Ospedale di San Carlo

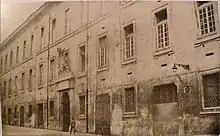
The facade with the main entrance surmounted by the coat of arms of Pope Pius VI

The facade of the building, 137 meters long, was marked by giant order lesenes, a belt course and rectangular windows running along its entire length.